Jean Paelinck (administrator)

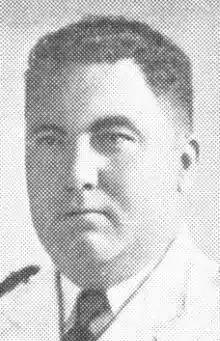

Jean Paelinck (1906–1961) was a Belgian colonial administrator. In the Belgian Congo he was appointed governor of Kasaï Province in 1955, then Katanga Province in 1956.